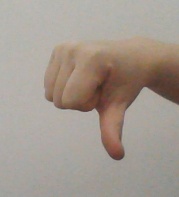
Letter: waw